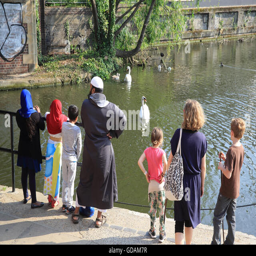
a multi ethnic group watching the swans